Bridgwater North railway station

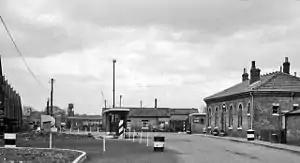
The station in 1963

Bridgwater North railway station was the terminus of the Bridgwater Railway, which ran from a junction with the Somerset and Dorset Joint Railway at Edington, between 1890 and 1954. Although often regarded as part of the Somerset and Dorset Joint Railway, and effectively worked as part of that system, the Bridgwater Railway remained nominally independent until the railway Grouping of 1923 when it was vested in the Somerset and Dorset Joint Railway group.